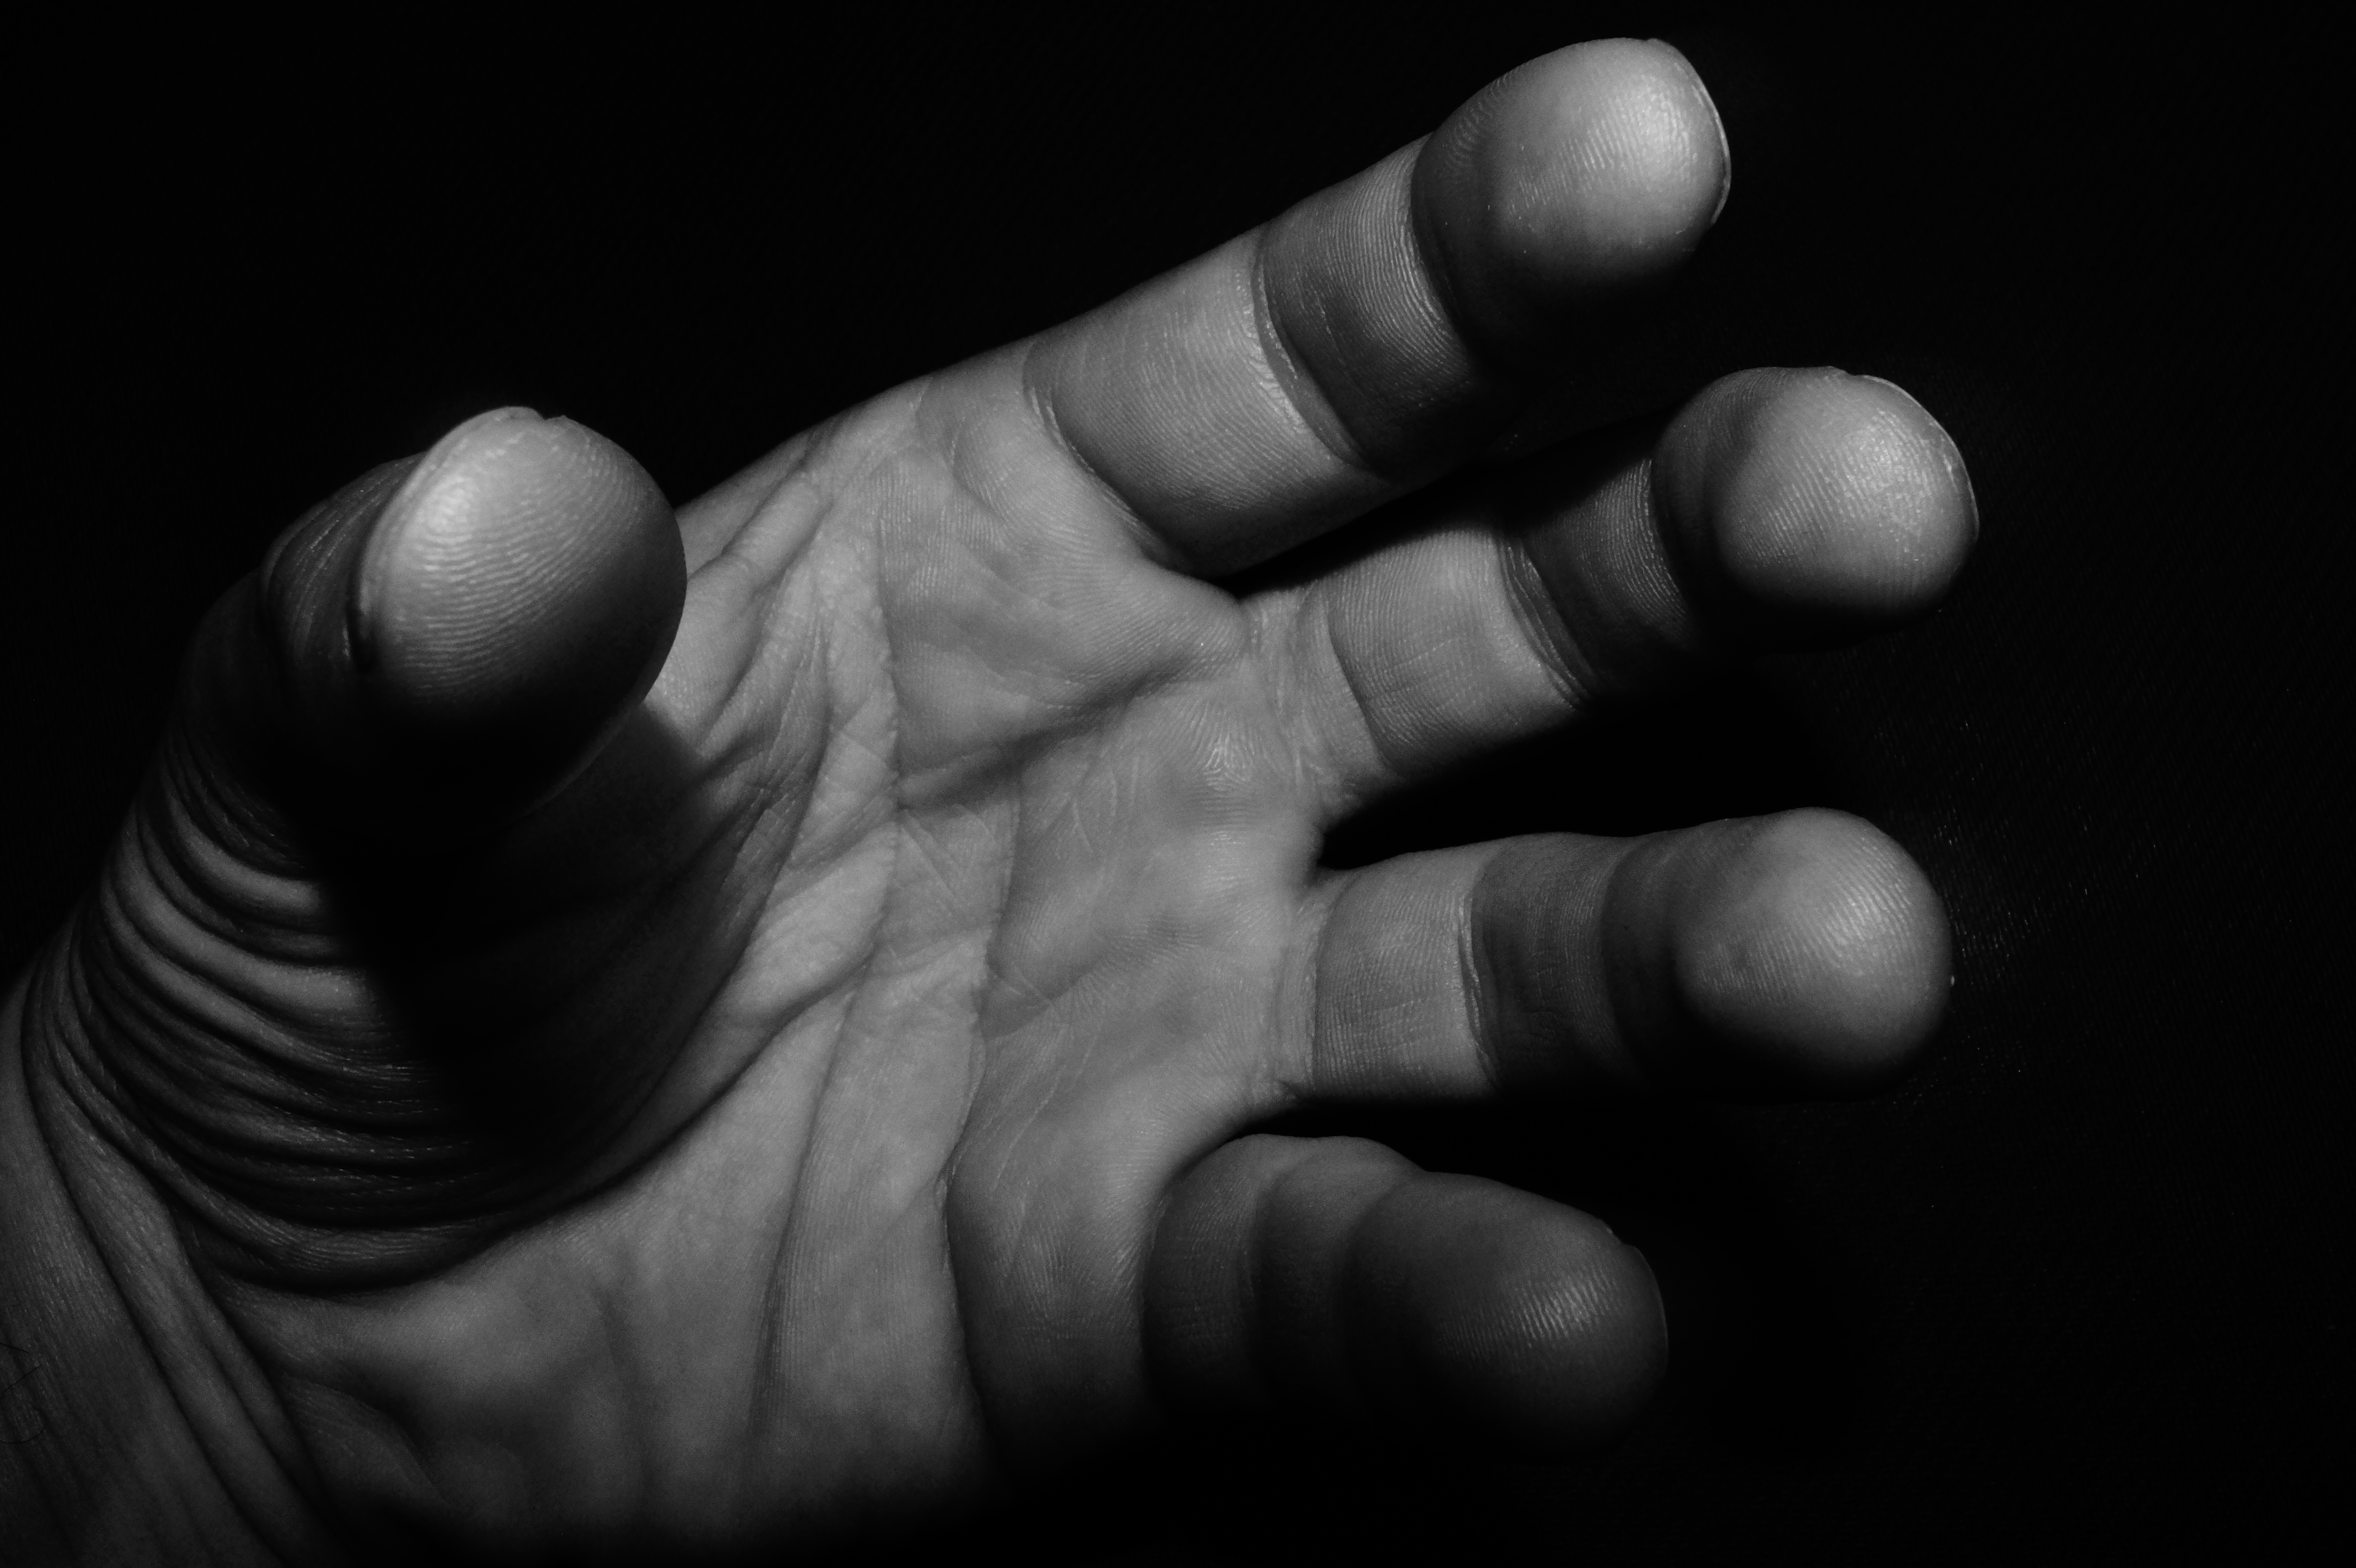
hand, black and white, white, photography, finger, darkness, black, monochrome, arm, close up, hands, attack, catch, emotion, thumb, sense, monochrome photography